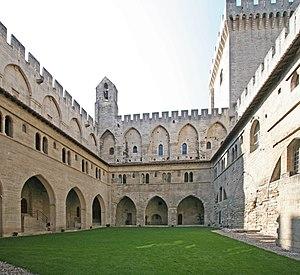
Cour du Cloitre, Palais des Papes, Avignon, Vaucluse, France
Le Palais des papes d'Avignon est la plus grande des constructions gothiques du Moyen Âge.